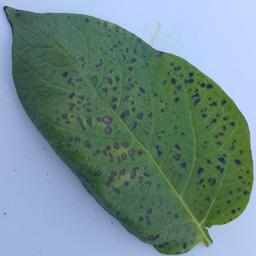
Etiqueta: Tizon_Temprano